Seaweed

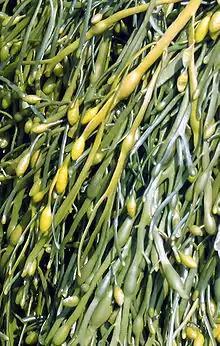
Photo of seaweed with small swollen areas at the end of each frond

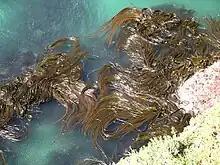
Photo of seaweed with the tip floating at the surface

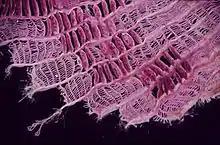
"Claudea elegans tetrasporangia"

Seaweed, or macroalgae, refers to thousands of species of macroscopic, multicellular, marine algae. The term includes some types of "Rhodophyta" (red), "Phaeophyta" (brown) and "Chlorophyta" (green) macroalgae. Seaweed species such as kelps provide essential nursery habitat for fisheries and other marine species and thus protect food sources; other species, such as planktonic algae, play a vital role in capturing carbon and producing at least 50% of Earth's oxygen.